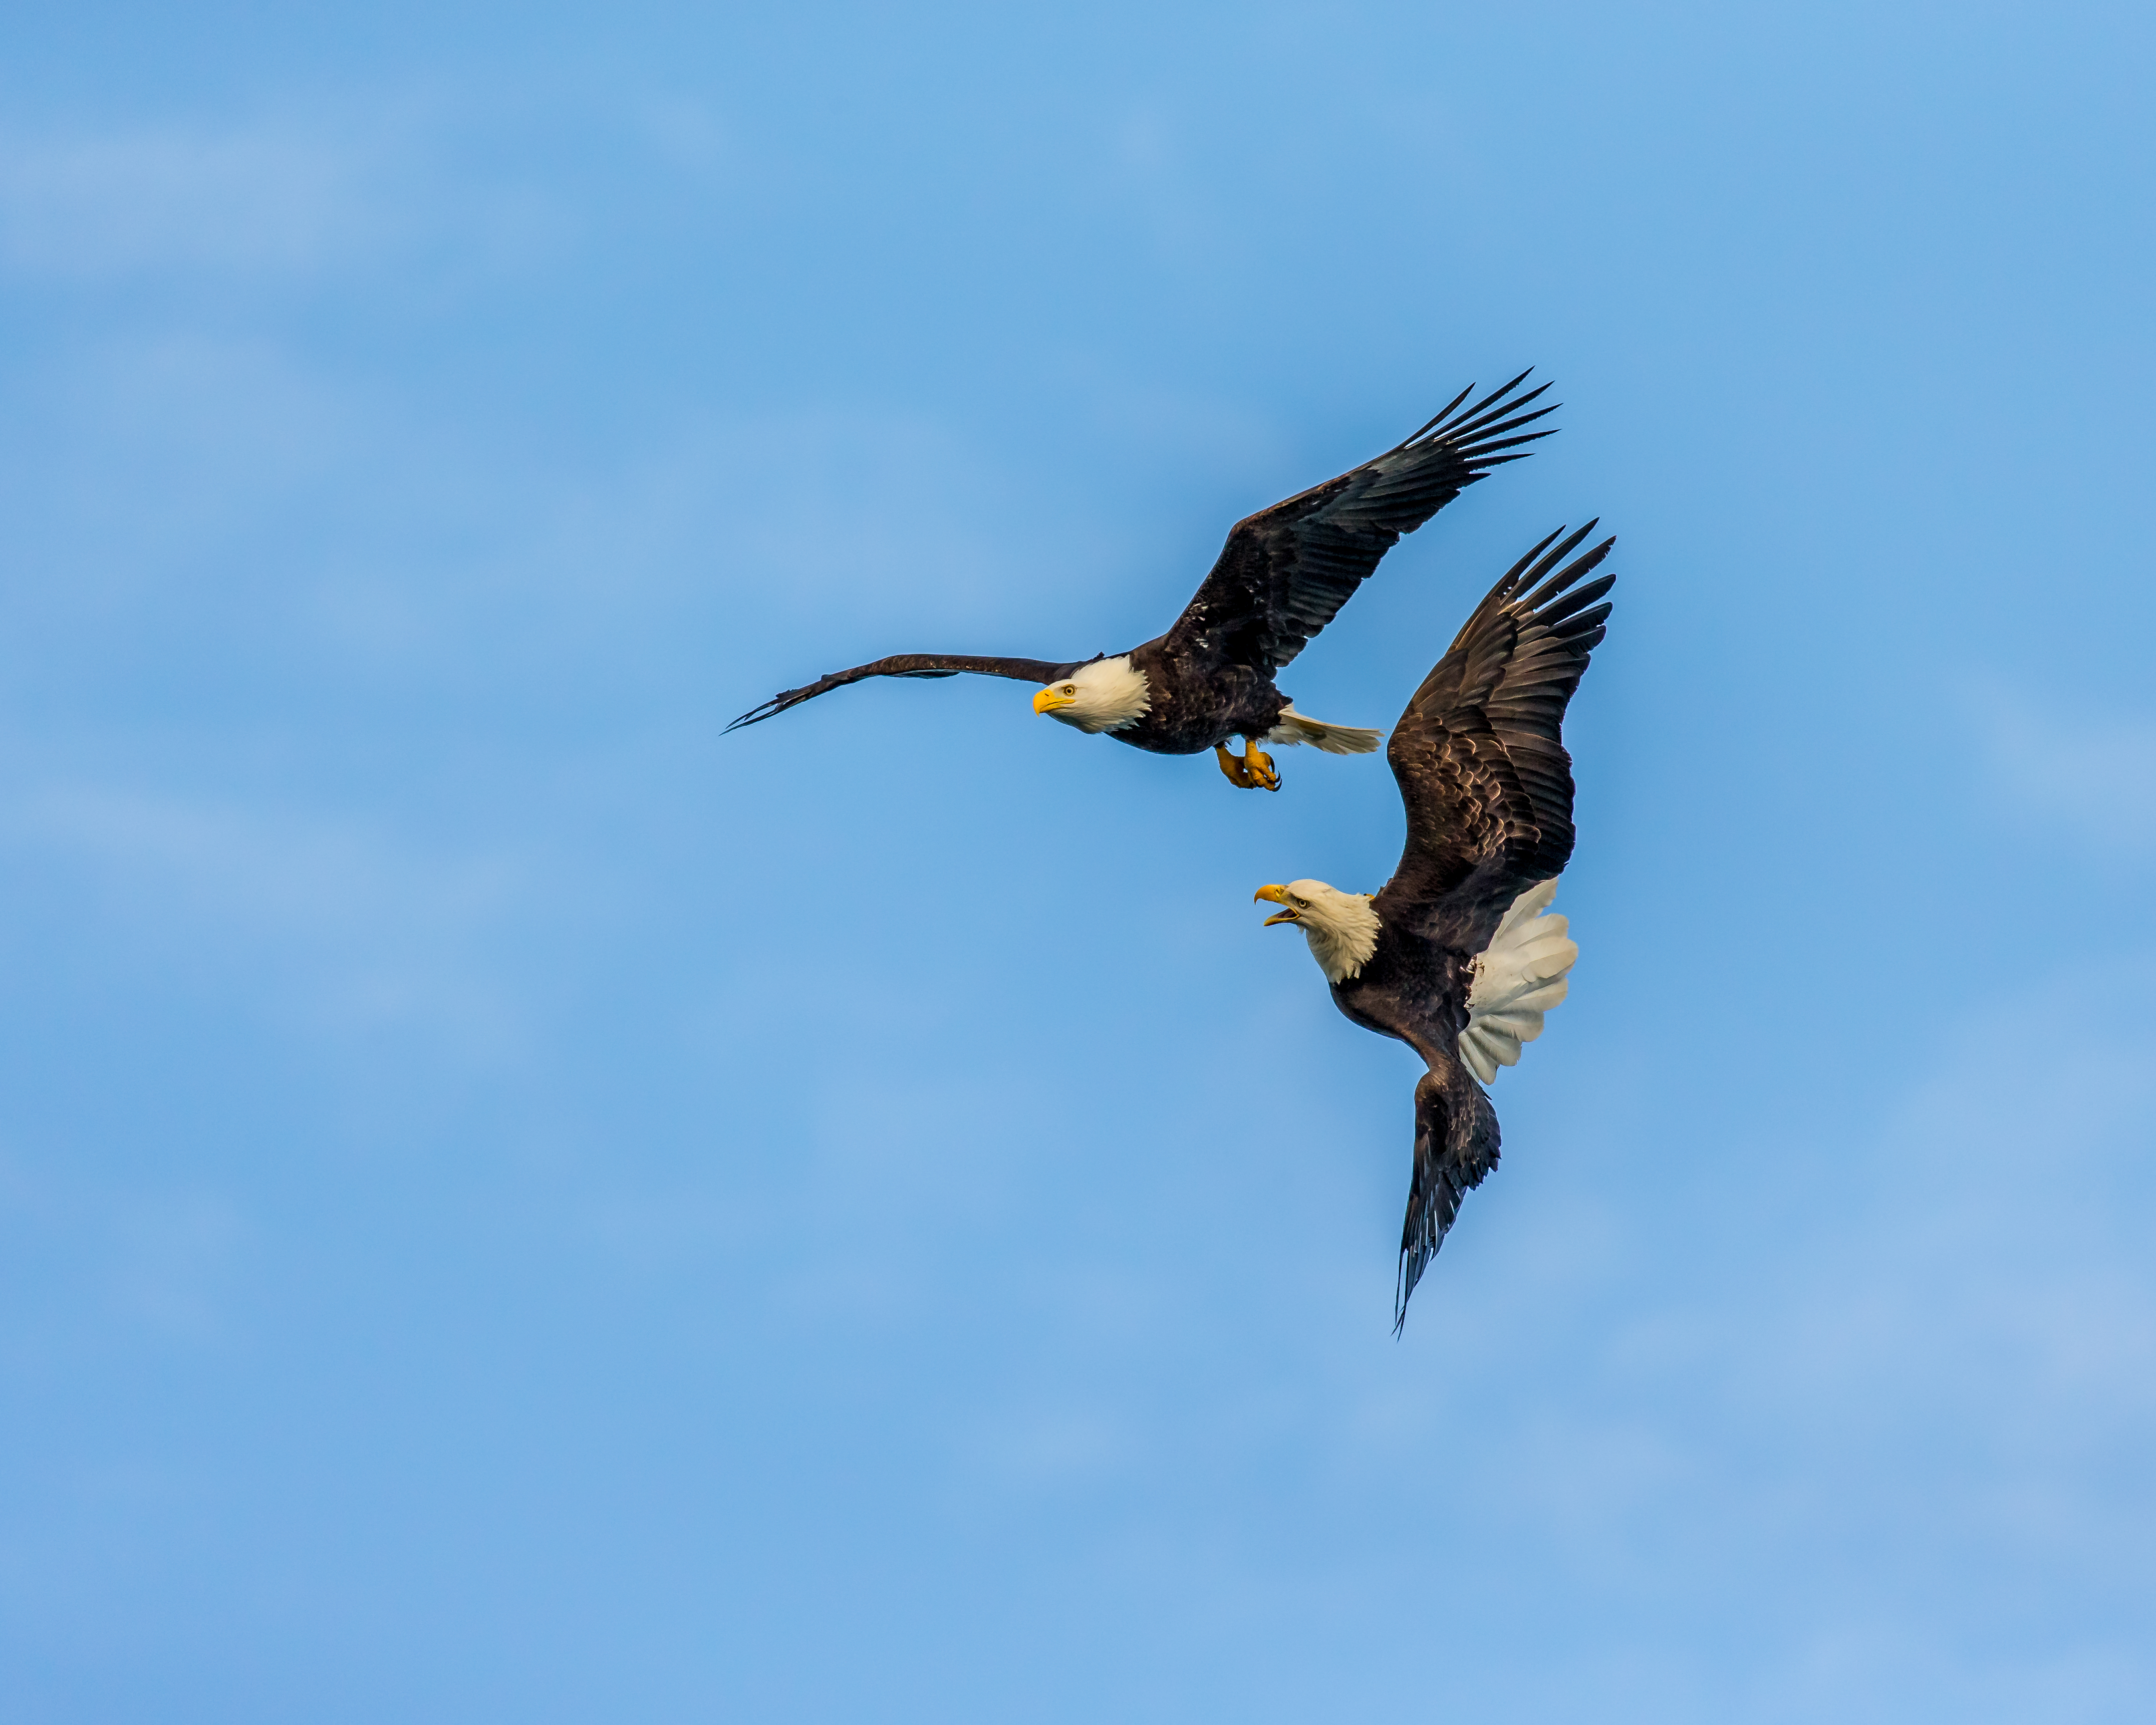
bird, wing, beak, flight, eagle, hawk, fauna, bird of prey, bald eagle, vertebrate, alaska, vulture, falcon, buzzard, inflight, kachemakbay, andymorffew, morffew, naturethroughthelens, baldeagles, interacting, accipitriformes